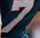
Number: 7